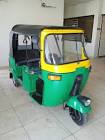
Vehicle type: Auto Rickshaws